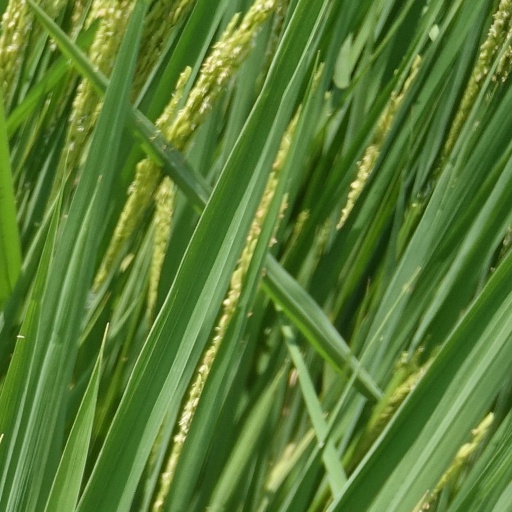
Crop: rice